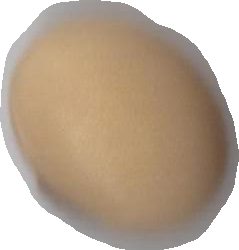
Variety: Anjasmoro